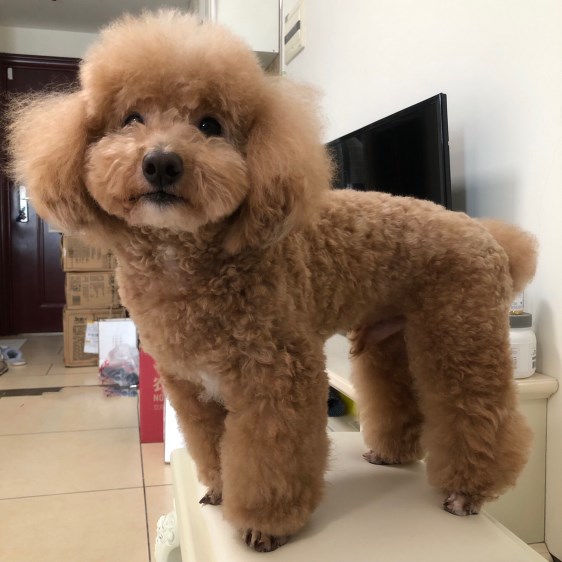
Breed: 7449-n000128-teddy